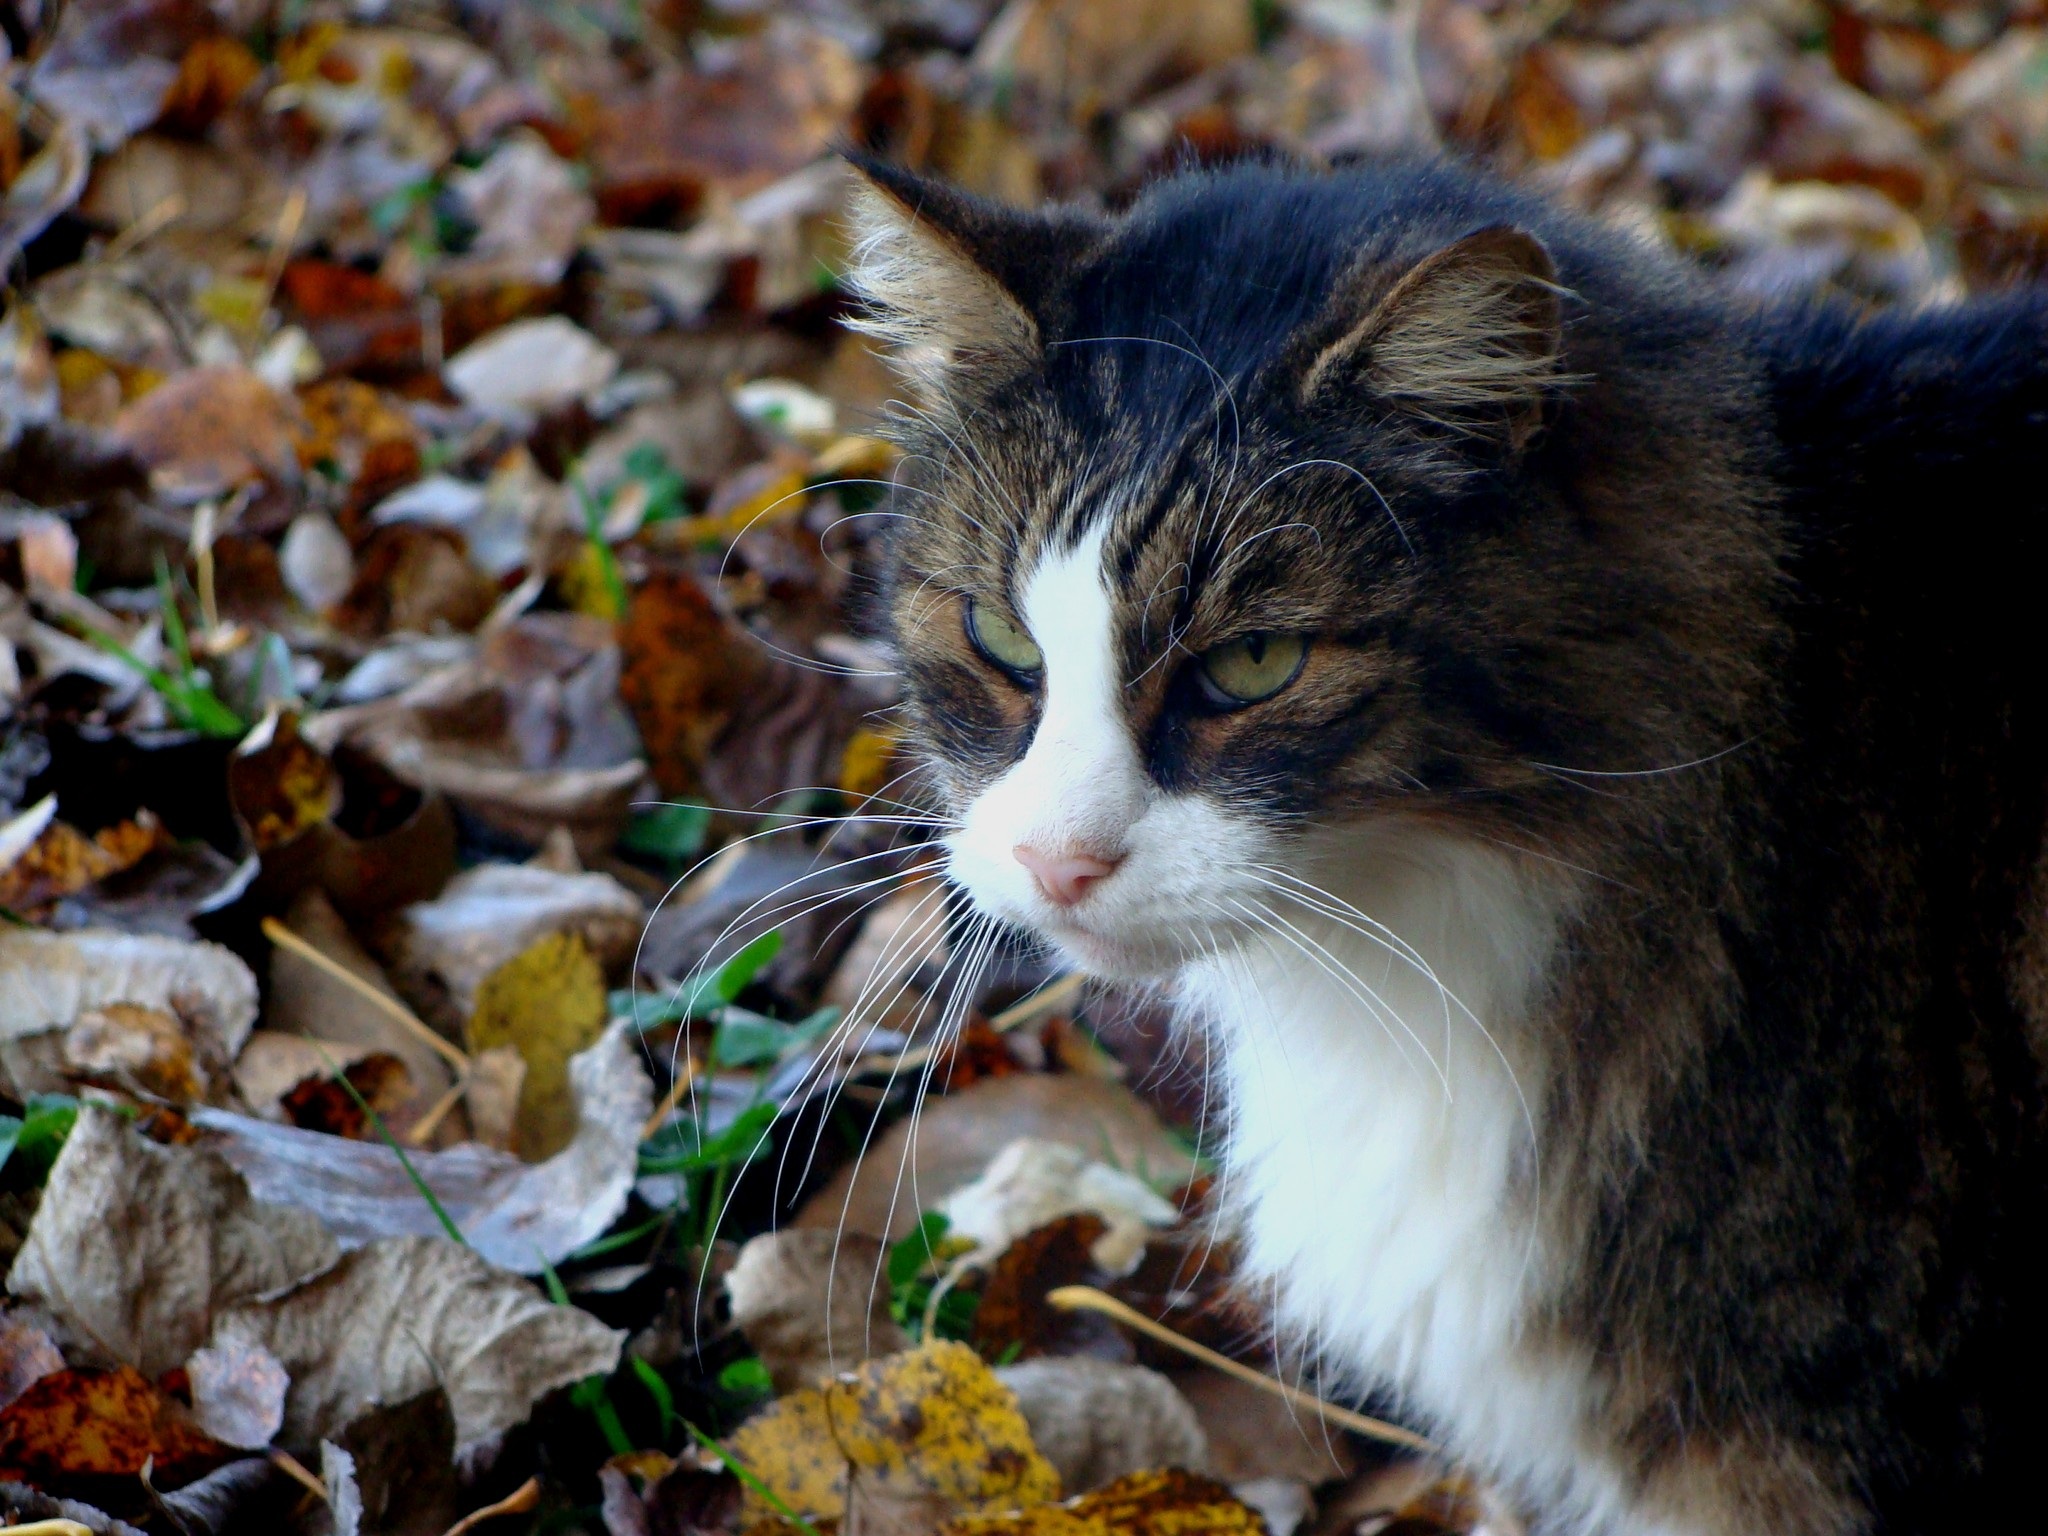
nature, leaf, fall, flower, animal, portrait, kitten, cat, autumn, feline, mammal, fauna, domestic animal, whiskers, vertebrate, norwegian forest cat, wild cat, small to medium sized cats, cat like mammal